Bronisław Komorowski

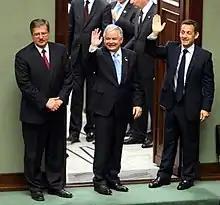
Bronisław Komorowski with Lech Kaczyński and Nicolas Sarkozy

As a candidate of the Democratic Union he was elected to parliament in 1991 and in 1993. In 1997, during the 2nd Sejm, together with a group of Warsaw University activists under the management of Jan Rokita he created Koło Konserwatywno-Ludowe. In the same year Koło Konserwatywno-Ludowe joined the newly created Conservative People's Party (SKL), which joined Solidarity Electoral Action (AWS).